Yerevan

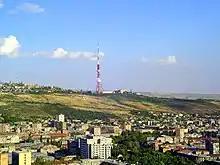
Yerevan TV Tower

Yerevan received the status of a city on 1 October 1879, upon a decree issued by Tsar Alexander II of Russia. The first city council formed was headed by Hovhannes Ghorghanyan, who became the first mayor of Yerevan.